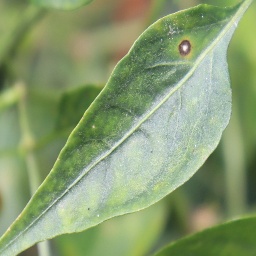
Label: cercospora